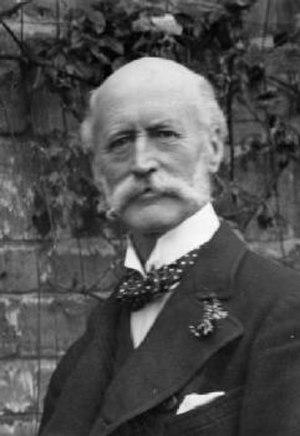
Charles Gordon, 11ᵉ marquis de Huntly, PC, DL, appelé Lord Strathavon jusqu'en 1853 et comte d'Aboyne entre 1853 et 1863, est un politicien libéral écossais. Il set sous William Ewart Gladstone en tant que capitaine de l'honorable Corps of Gentlemen-of-Arms entre janvier et juin 1881.